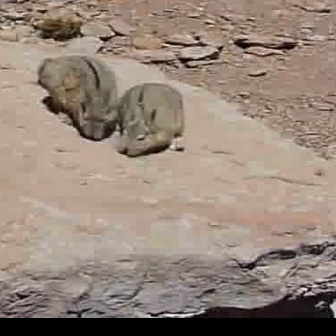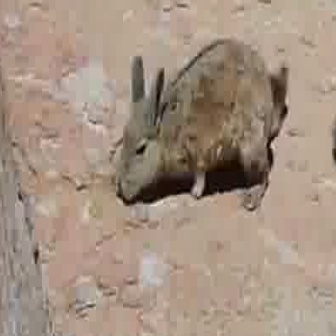
  Please identify the target specified by the bounding box [37,55,121,139] in the first image and locate it in the second image. Return the coordinates in [x_min,y_min,x_max,y_max] format.
Answer: [114,35,288,209]